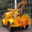
Label: truck